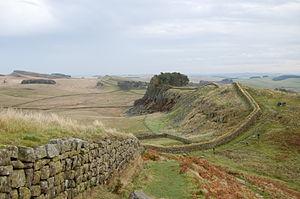
Une portion du mur d'Hadrien à 1,6 km environ du fort romain de Housesteads.
Le mur d'Hadrien est une fortification faite de pierre et de terre construite entre 122 apr. J.-C. et 127 apr. J.-C. L'empereur Hadrien fit édifier ce mur de défense sur toute la largeur du nord de l'actuelle Angleterre, qui correspond à peu près à la frontière Angleterre-Écosse actuelle. Ce mur de 80 milles romains traverse le nord de l’île d’ouest en est, de la mer d’Irlande à l'embouchure du fleuve Tyne, sur la mer du Nord. Ce mur avait pour objectif de protéger la frontière nord de la province romaine de Bretagne des attaques des « barbares ».
L'Affaire Francis Blake est la neuvième aventure et le treizième album de la série de bande dessinée Blake et Mortimer, scénarisée par Jean Van Hamme et dessinée par Ted Benoit, d'après les personnages créés par Edgar P. Jacobs. Il s'agit de la première aventure de la série réalisée entièrement par d'autres auteurs que son créateur, décédé en 1987.
Le mur de Thémistocle à Athènes;